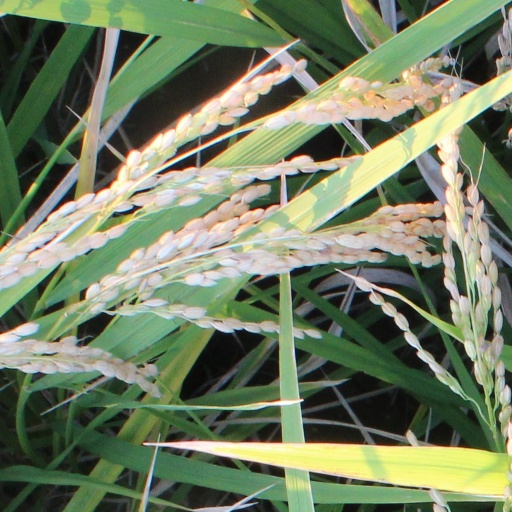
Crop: rice